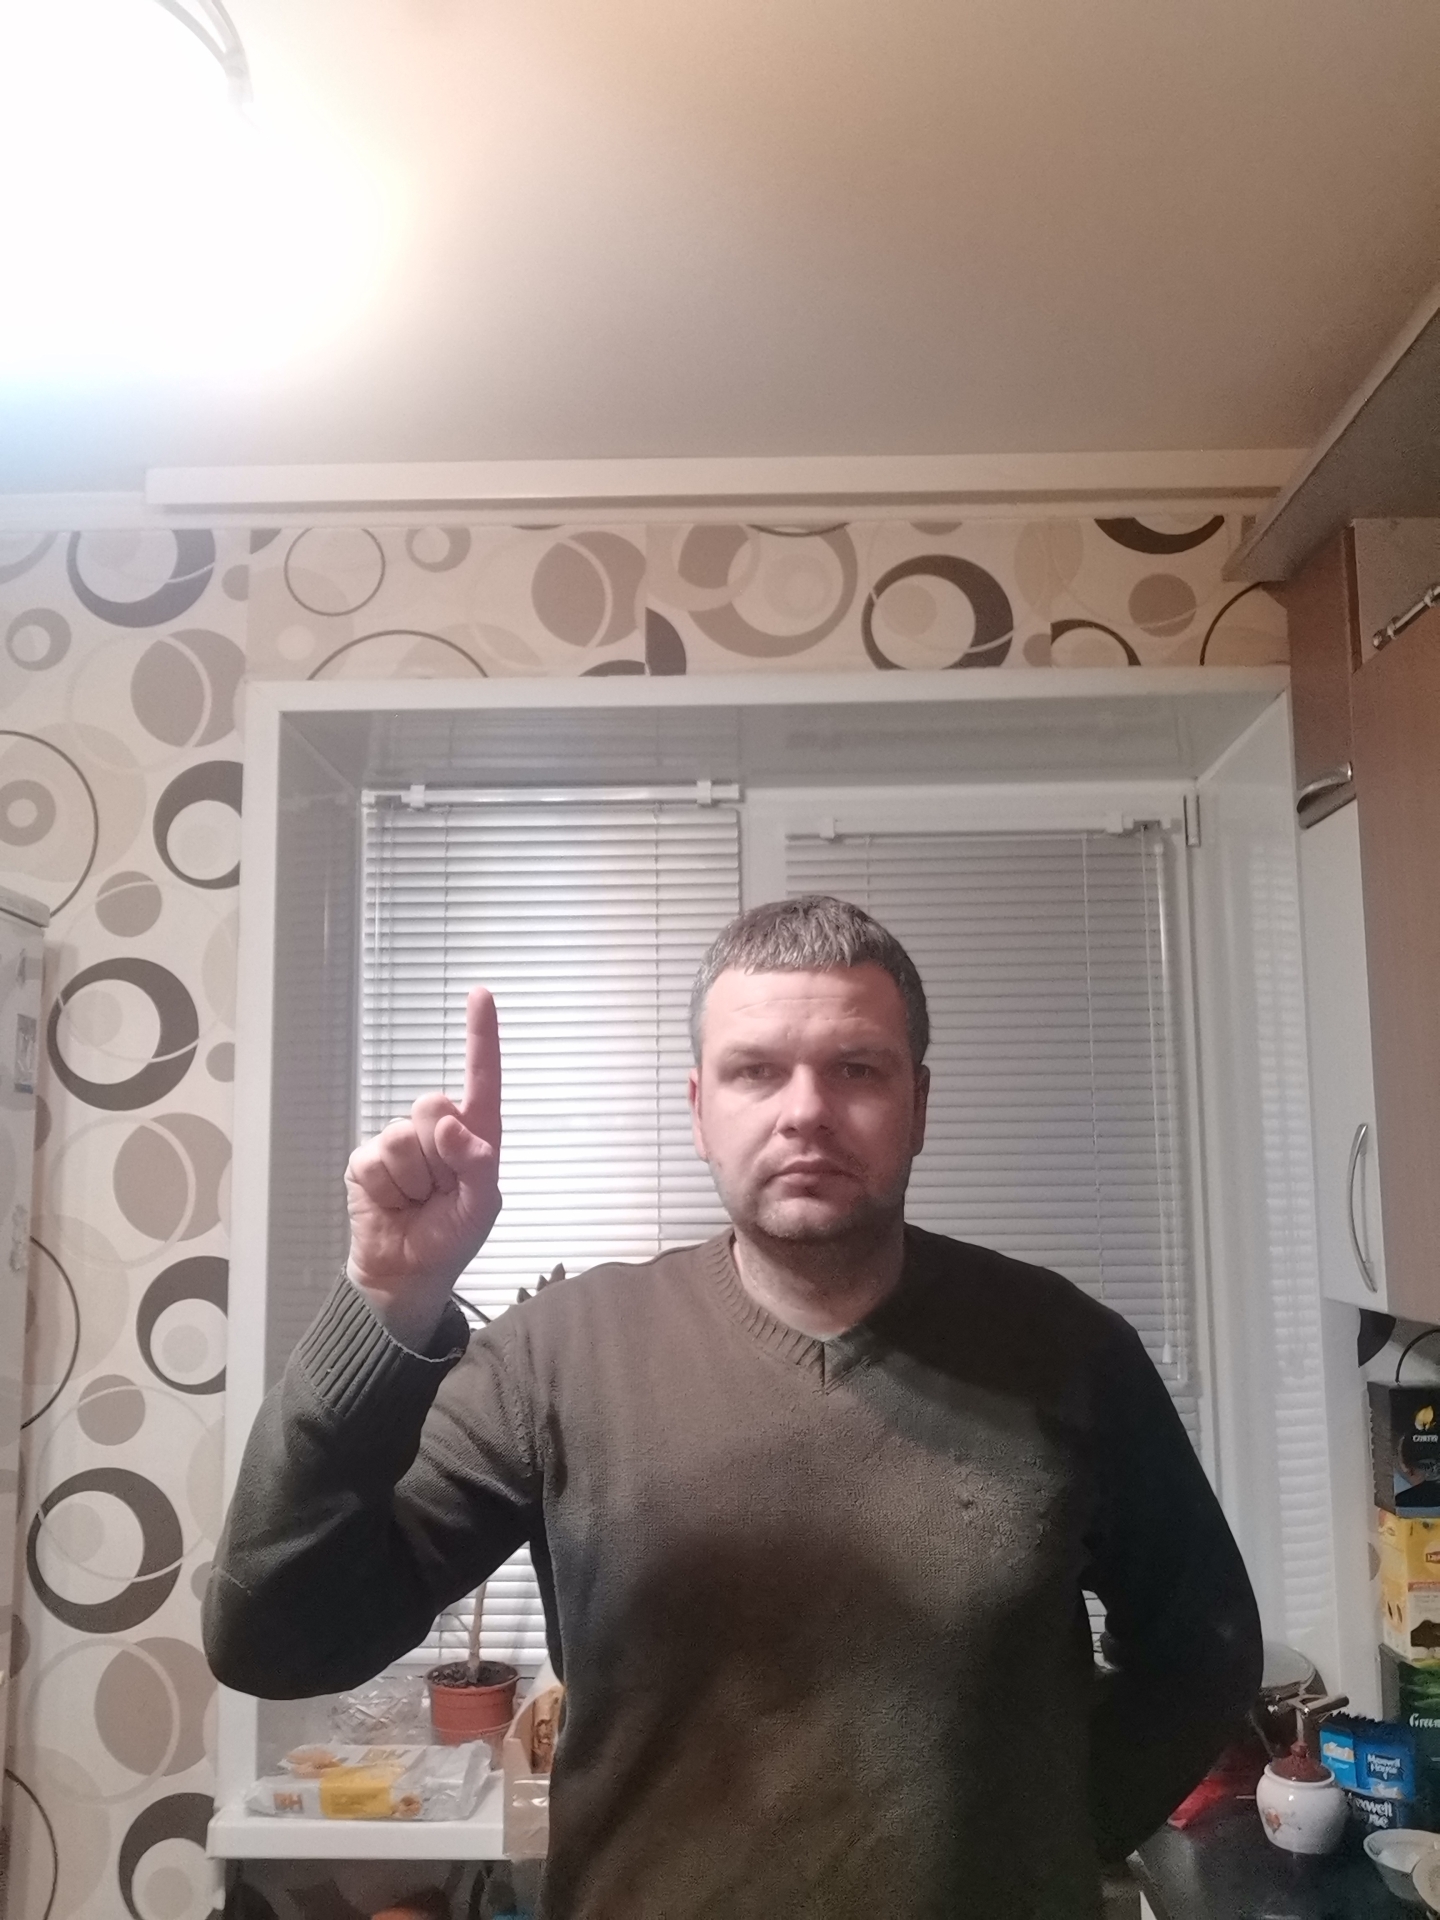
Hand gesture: one